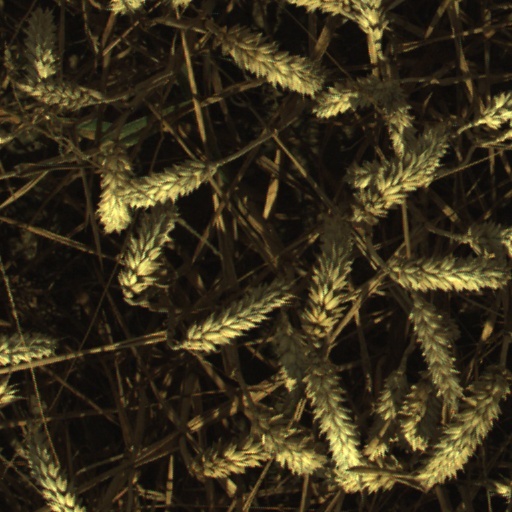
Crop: wheat